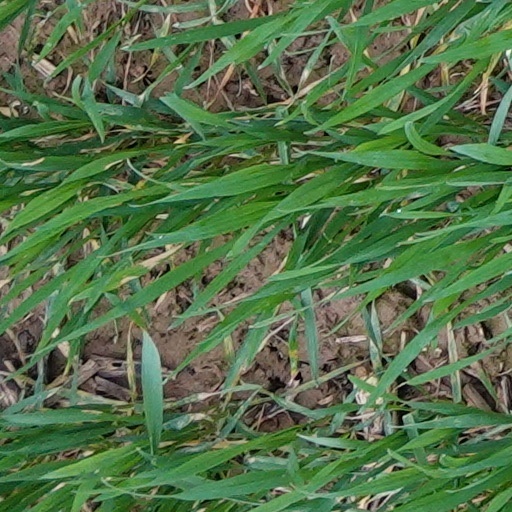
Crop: wheat